Tourism in Libya

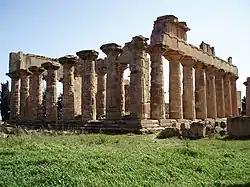
The temple of Zeus in Cyrene, Eastern Libya

The Roman city of Sabratha lies west of the capital Tripoli. The port was established as a Phoenician trading-post around 500 BC. It later became part of the short-lived Numidian Kingdom of Massinissa before being Romanised and rebuilt in the 2nd and 3rd centuries AD. The city was badly damaged by earthquakes during the 4th century, and was rebuilt on a more modest scale by Byzantine governors. Besides the well preserved late 3rd century theatre, that retains its three-storey architectural backdrop, Sabratha has temples dedicated to Liber Pater, Serapis and Isis. There is a Christian basilica of the time of Justinian and remnants of some of the mosaic floors that enriched elite dwellings of Roman North Africa; the Villa Sileen near Al-Khoms is a good example. The mosaics are most clearly preserved in the coloured patterns of the seaward (or Forum) baths, directly overlooking the shore, and in the black and white floors of the theatre baths. There is a museum adjacent to the site which contains some excavated artifacts, whilst others are displayed at the National Museum in Tripoli.